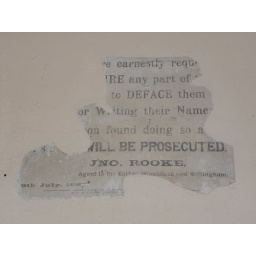
Kirby Hall - sign on wall in Great Withdrawing Room